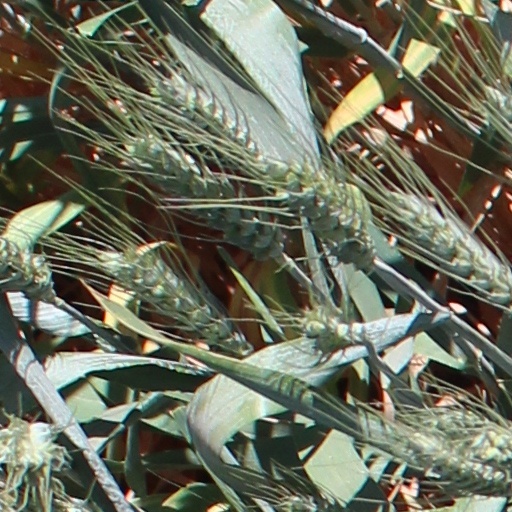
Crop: wheat